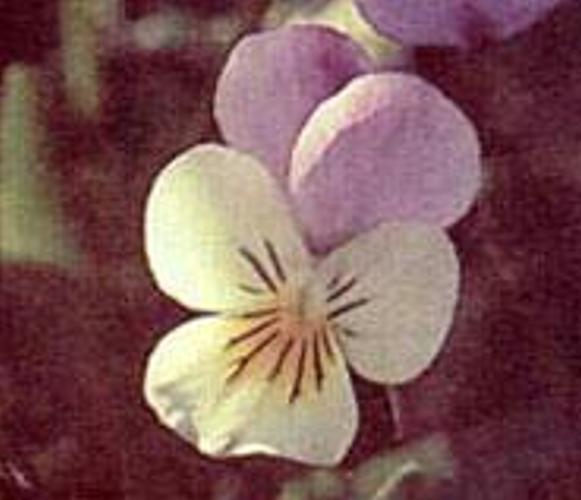
Flower: Pansy